Francoist Spain

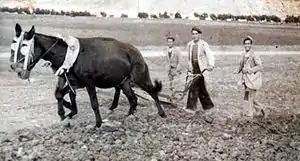
Image of a plow in 1950 in El Saucejo, province of Seville. During the 1940s, Spanish agriculture was characterized by low productivity and limited technological development

The Catholic Church's ties with the Franco dictatorship gave it control over the country's schools and crucifixes were once again placed in schoolrooms. After the war, Franco chose José Ibáñez Martín, a member of the National Catholic Association of Propagandists, to lead the Ministry of Education. He held the post for 12 years, during which he finished the purging of the ministry begun by the Commission of Culture and Teaching headed by José María Pemán. Pemán led the Catholicizing state-sponsored schools and allocating generous funding to the Church's schools. Romualdo de Toledo, head of the National Service of Primary Education, was a traditionalist who described the model school as "the monastery founded by Saint Benedict". The clergy in charge of the education system sanctioned and sacked thousands of teachers of the progressive left and divided Spain's schools up among the families of falangists, loyalist soldiers and Catholic families. In some provinces, like Lugo, practically all the teachers were dismissed. This process also affected tertiary education, as Ibáñez Martín, Catholic propagandists and the Opus Dei ensured professorships were offered only to the most faithful.